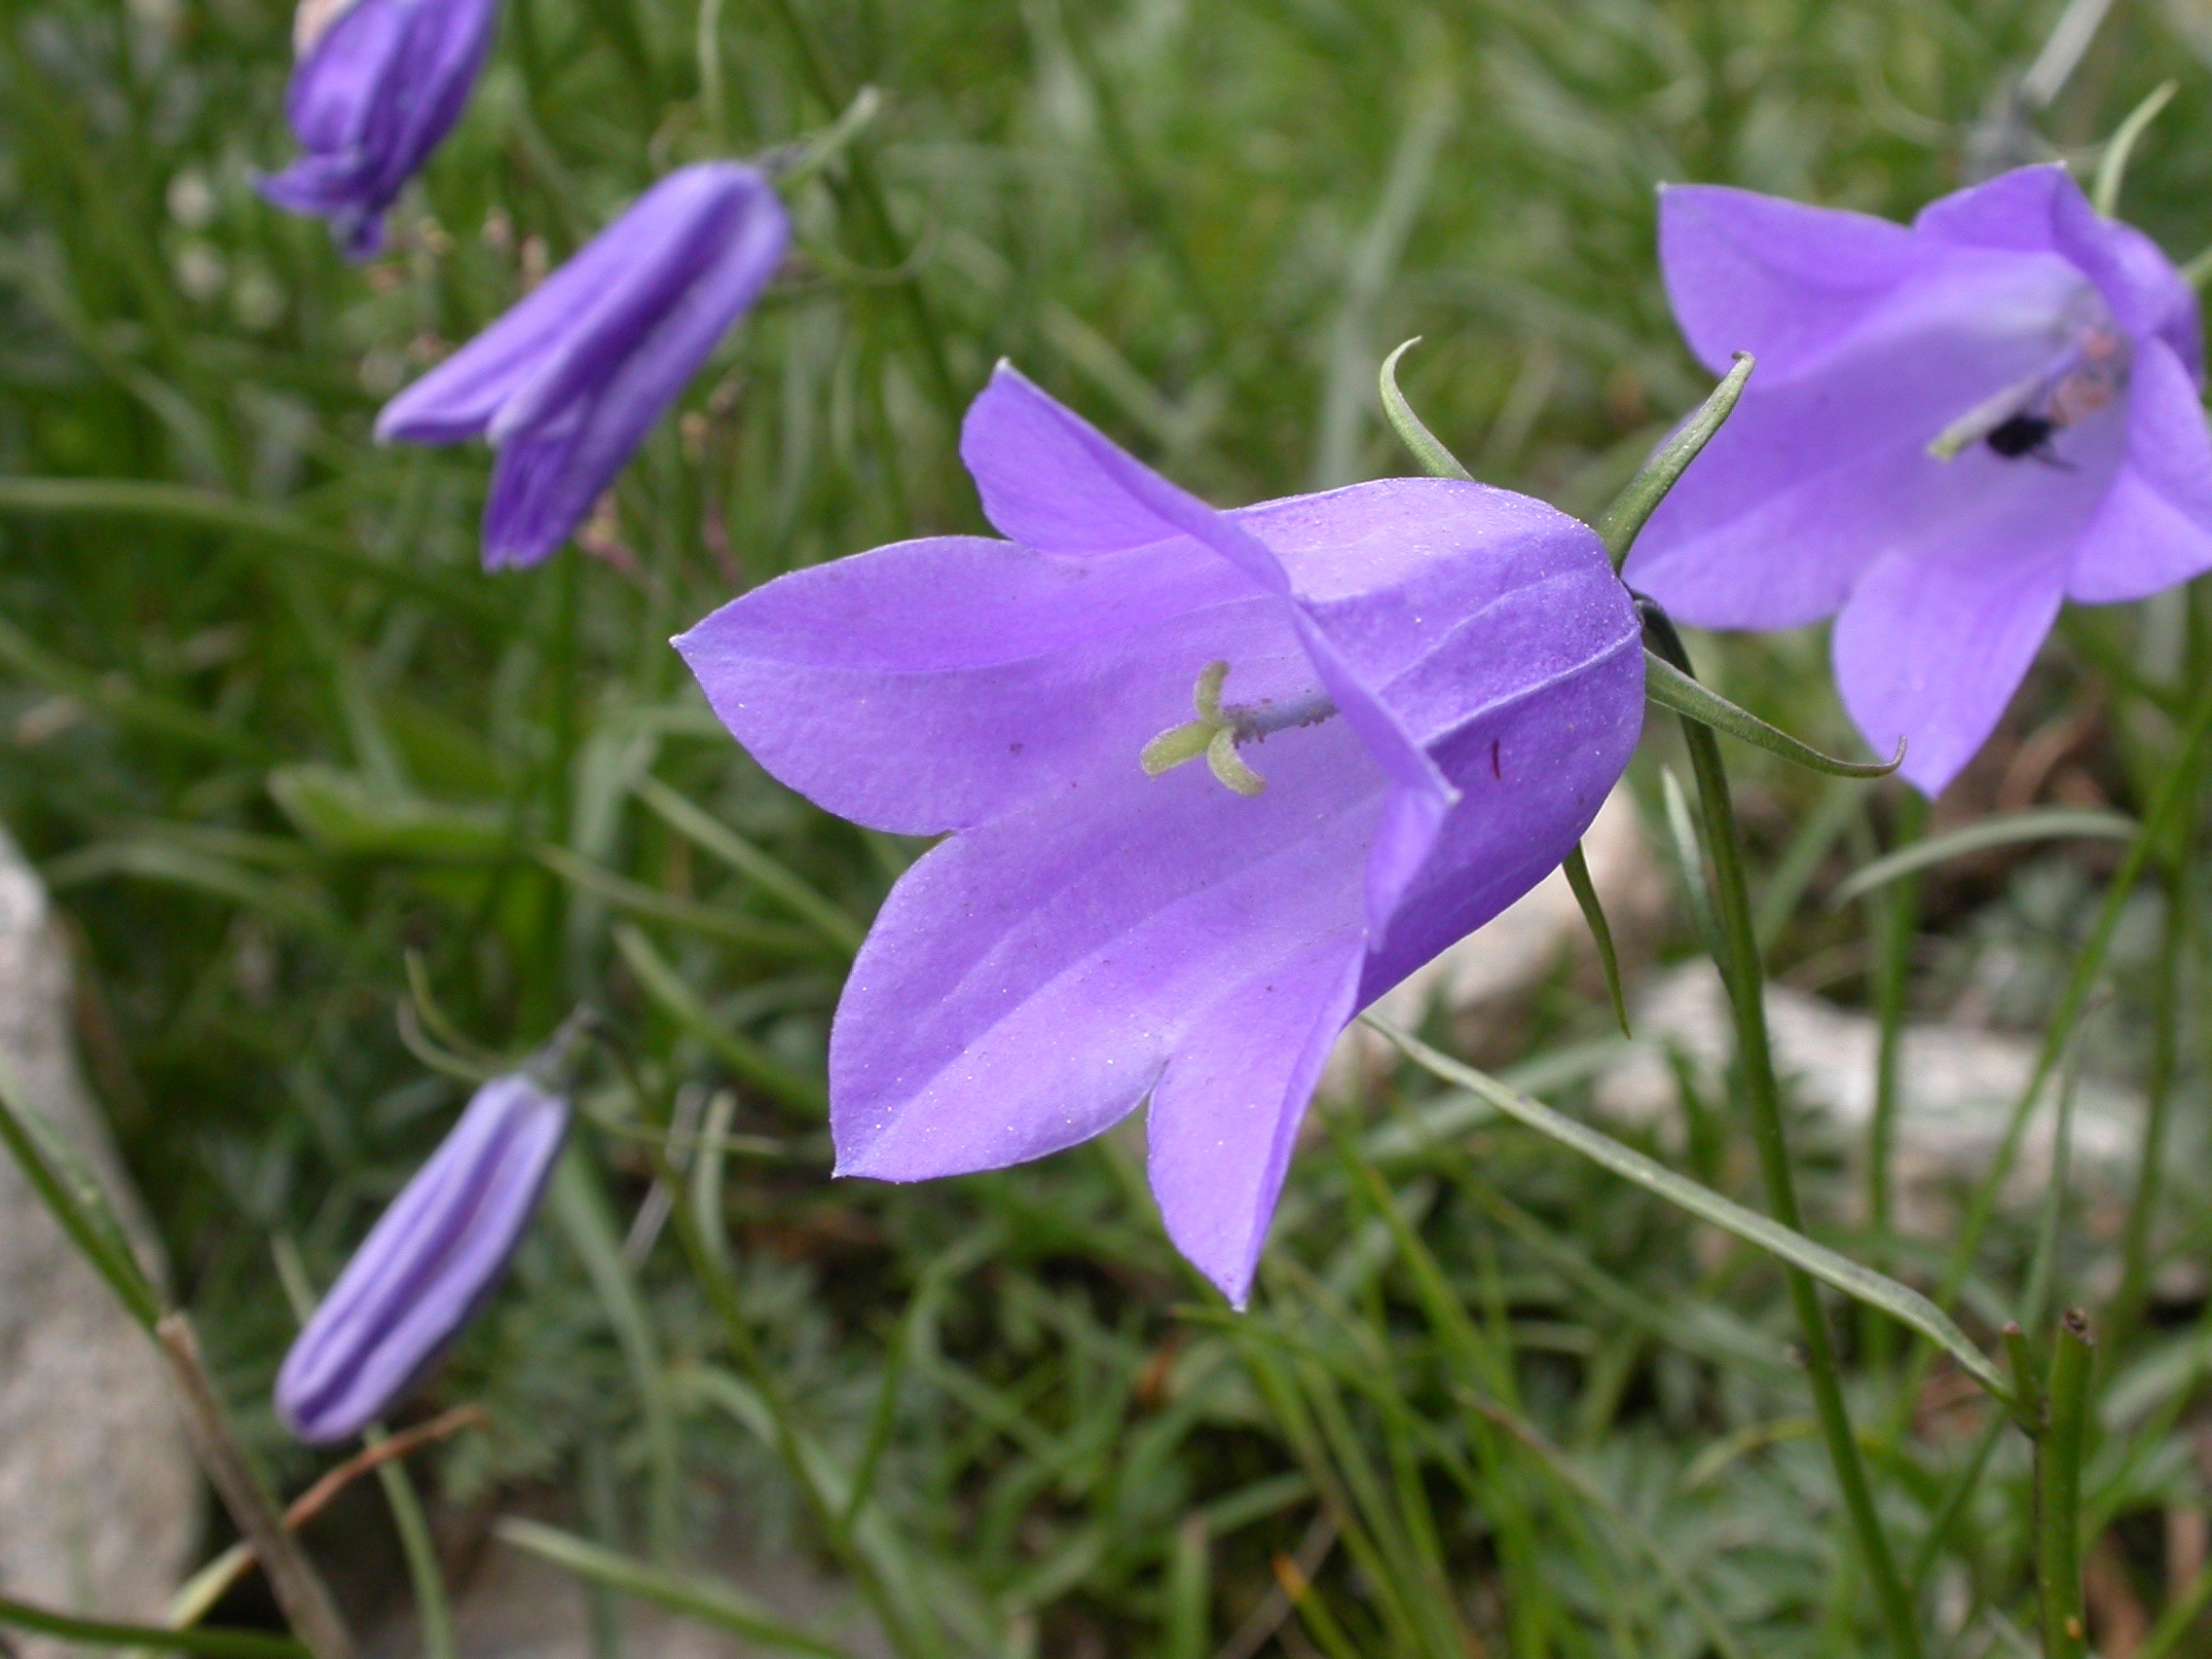
plant, flower, petal, bell, botany, flora, wildflower, bellflower, bluebells, macro photography, flowering plant, alpine flower, bellflower family, harebell, alpine plant, land plant, colorado blue columbine, fawn lily